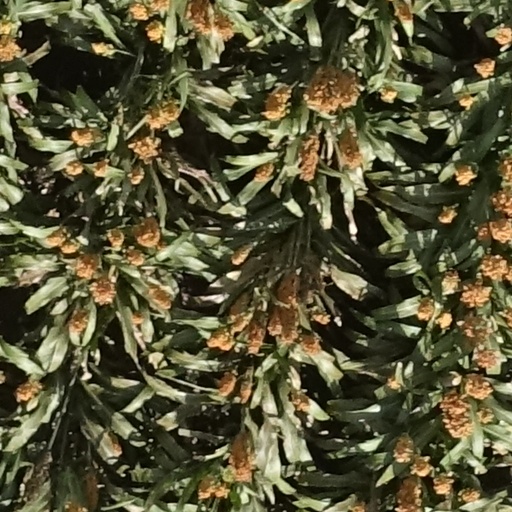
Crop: sorghum